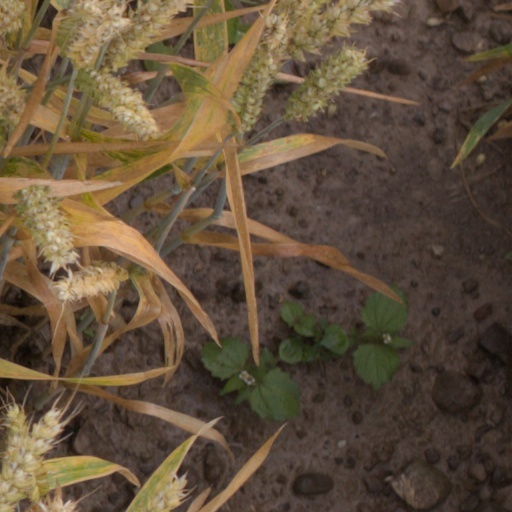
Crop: wheat